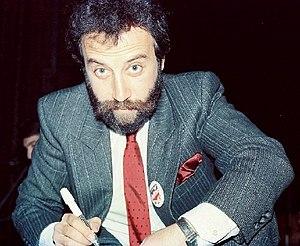
Yakov Smirnoff, né Yakov Naumovich Pokhis le 24 janvier 1951 d'une famille juive d'Odessa, Ukraine, était professeur d'art et humoriste.